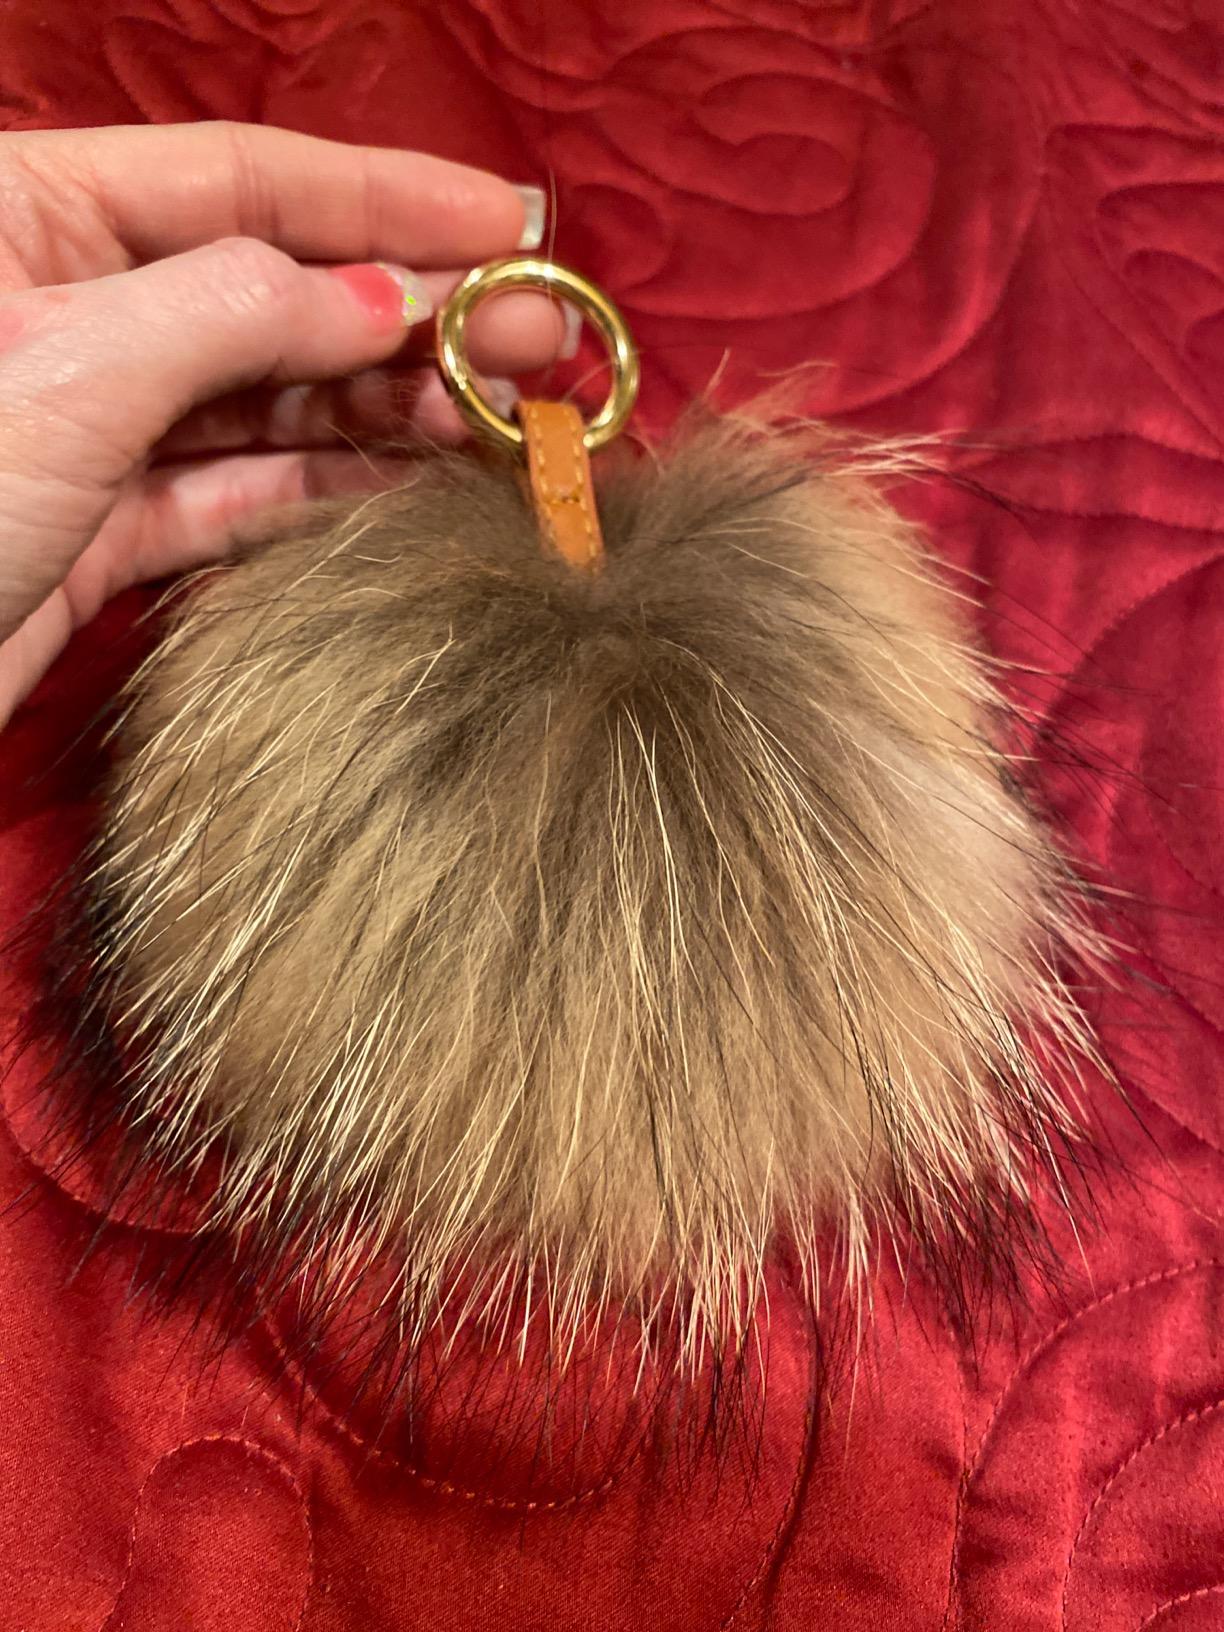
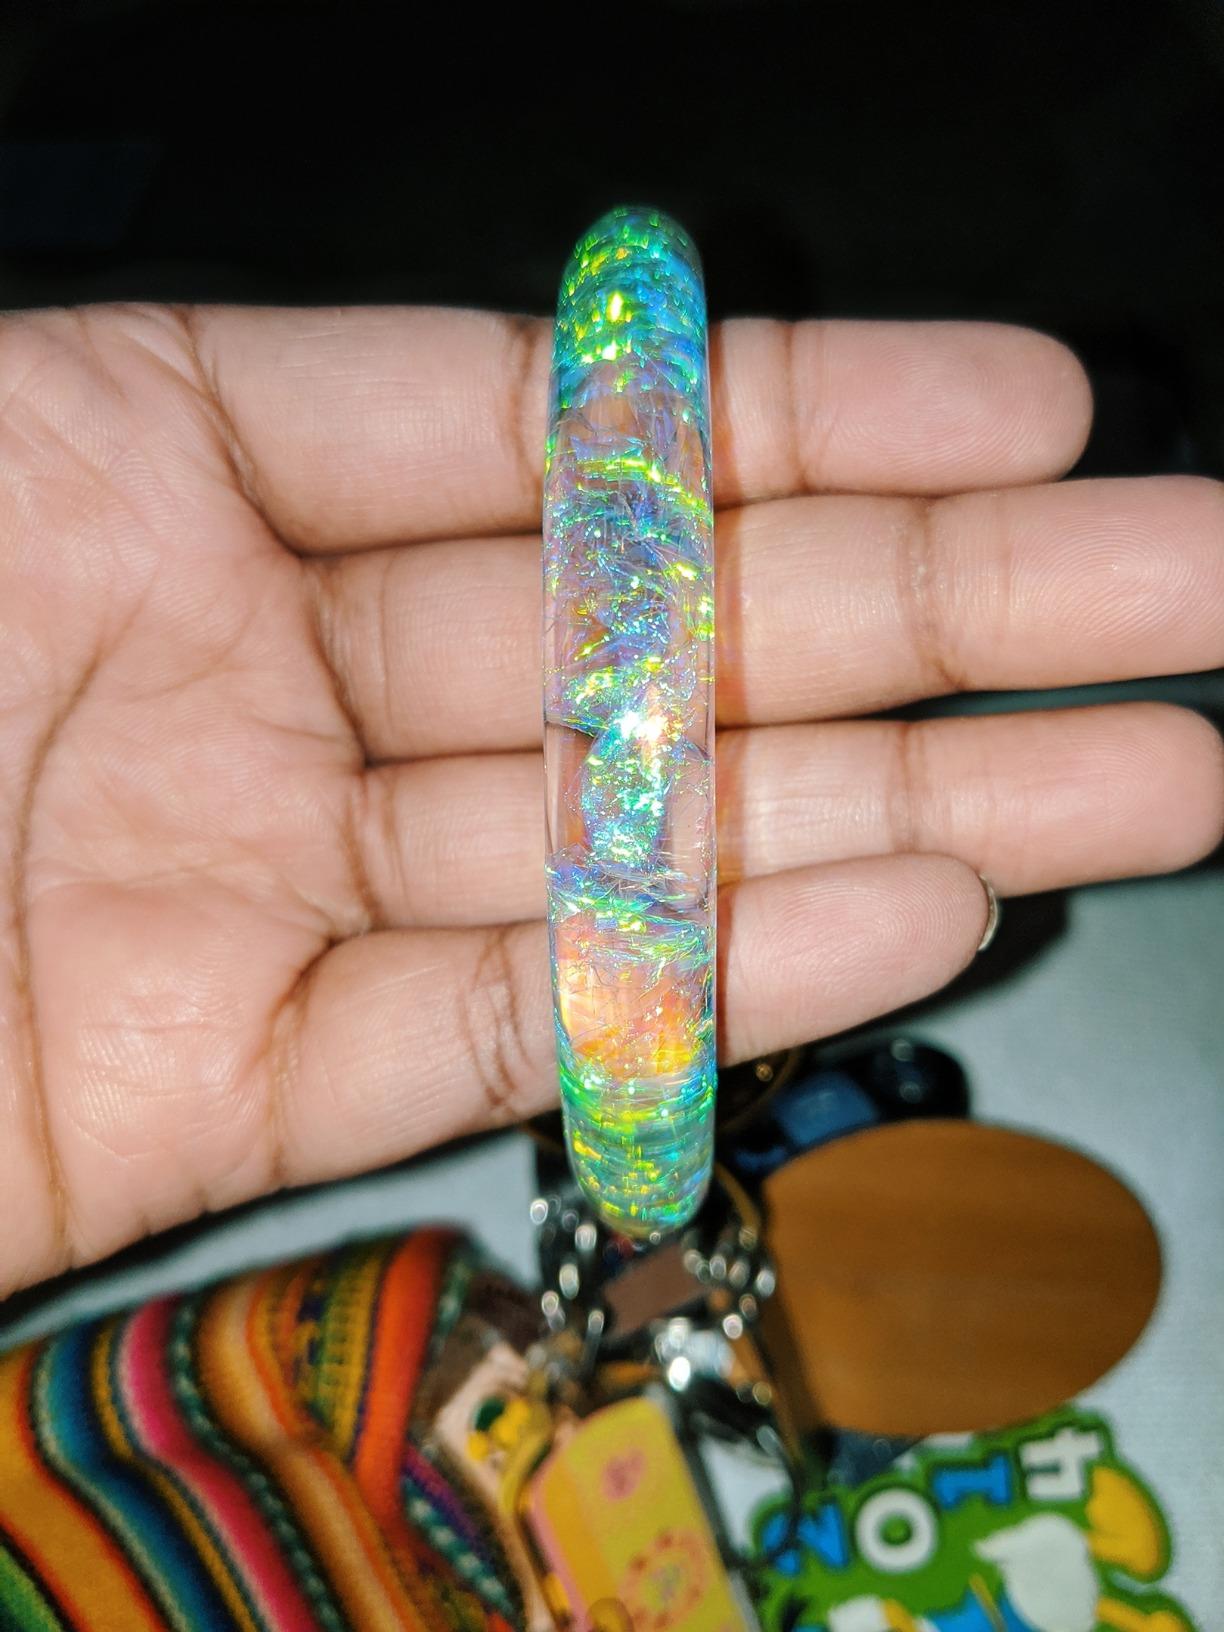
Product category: accessories_keychain
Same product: no